Ivory carved tusk depicting Buddha life stories

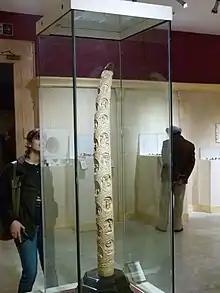
20th century carved ivory tusk at Decorative Arts Gallery, National Museum, New Delhi

Carved elephant tusk depicting Buddha life stories is an intricately carved complete single tusk now exhibited at the Decorative Arts gallery, National Museum, New Delhi, India. This tusk was donated to the Museum. This tusk, which is nearly five foot long, illustrates forty three events in the life of the Buddha and is thought to have been made by early 20th century craftsmen from the Delhi region.